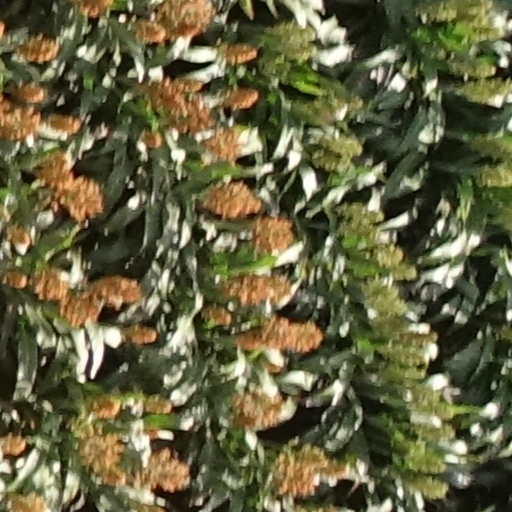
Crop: sorghum